Pat Heung

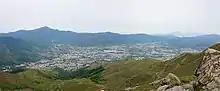
Pat Heung in Hong Kong.

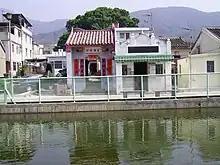
Lin Fa Tei, Pat Heung

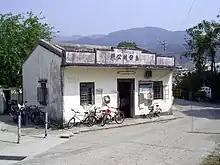
Shui Tsan Tin Village Office, Pat Heung

Pat Heung is an area in the middle of New Territories, Hong Kong. Located at the east of Kam Tin and north of Shek Kong, it is the exit to Sheung Shui and Fanling. Administratively, it belongs to Yuen Long District.